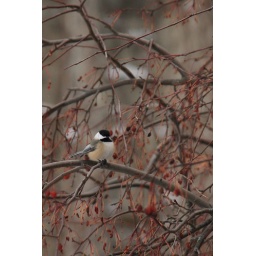
a cold chickadee sitting in a tree